Genetics

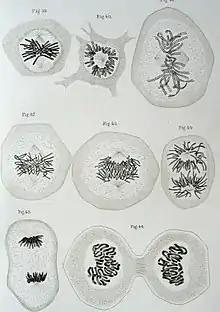
Walther Flemming's 1882 diagram of eukaryotic cell division. Chromosomes are copied, condensed, and organized. Then, as the cell divides, chromosome copies separate into the daughter cells.

When cells divide, their full genome is copied and each daughter cell inherits one copy. This process, called mitosis, is the simplest form of reproduction and is the basis for asexual reproduction. Asexual reproduction can also occur in multicellular organisms, producing offspring that inherit their genome from a single parent. Offspring that are genetically identical to their parents are called clones.